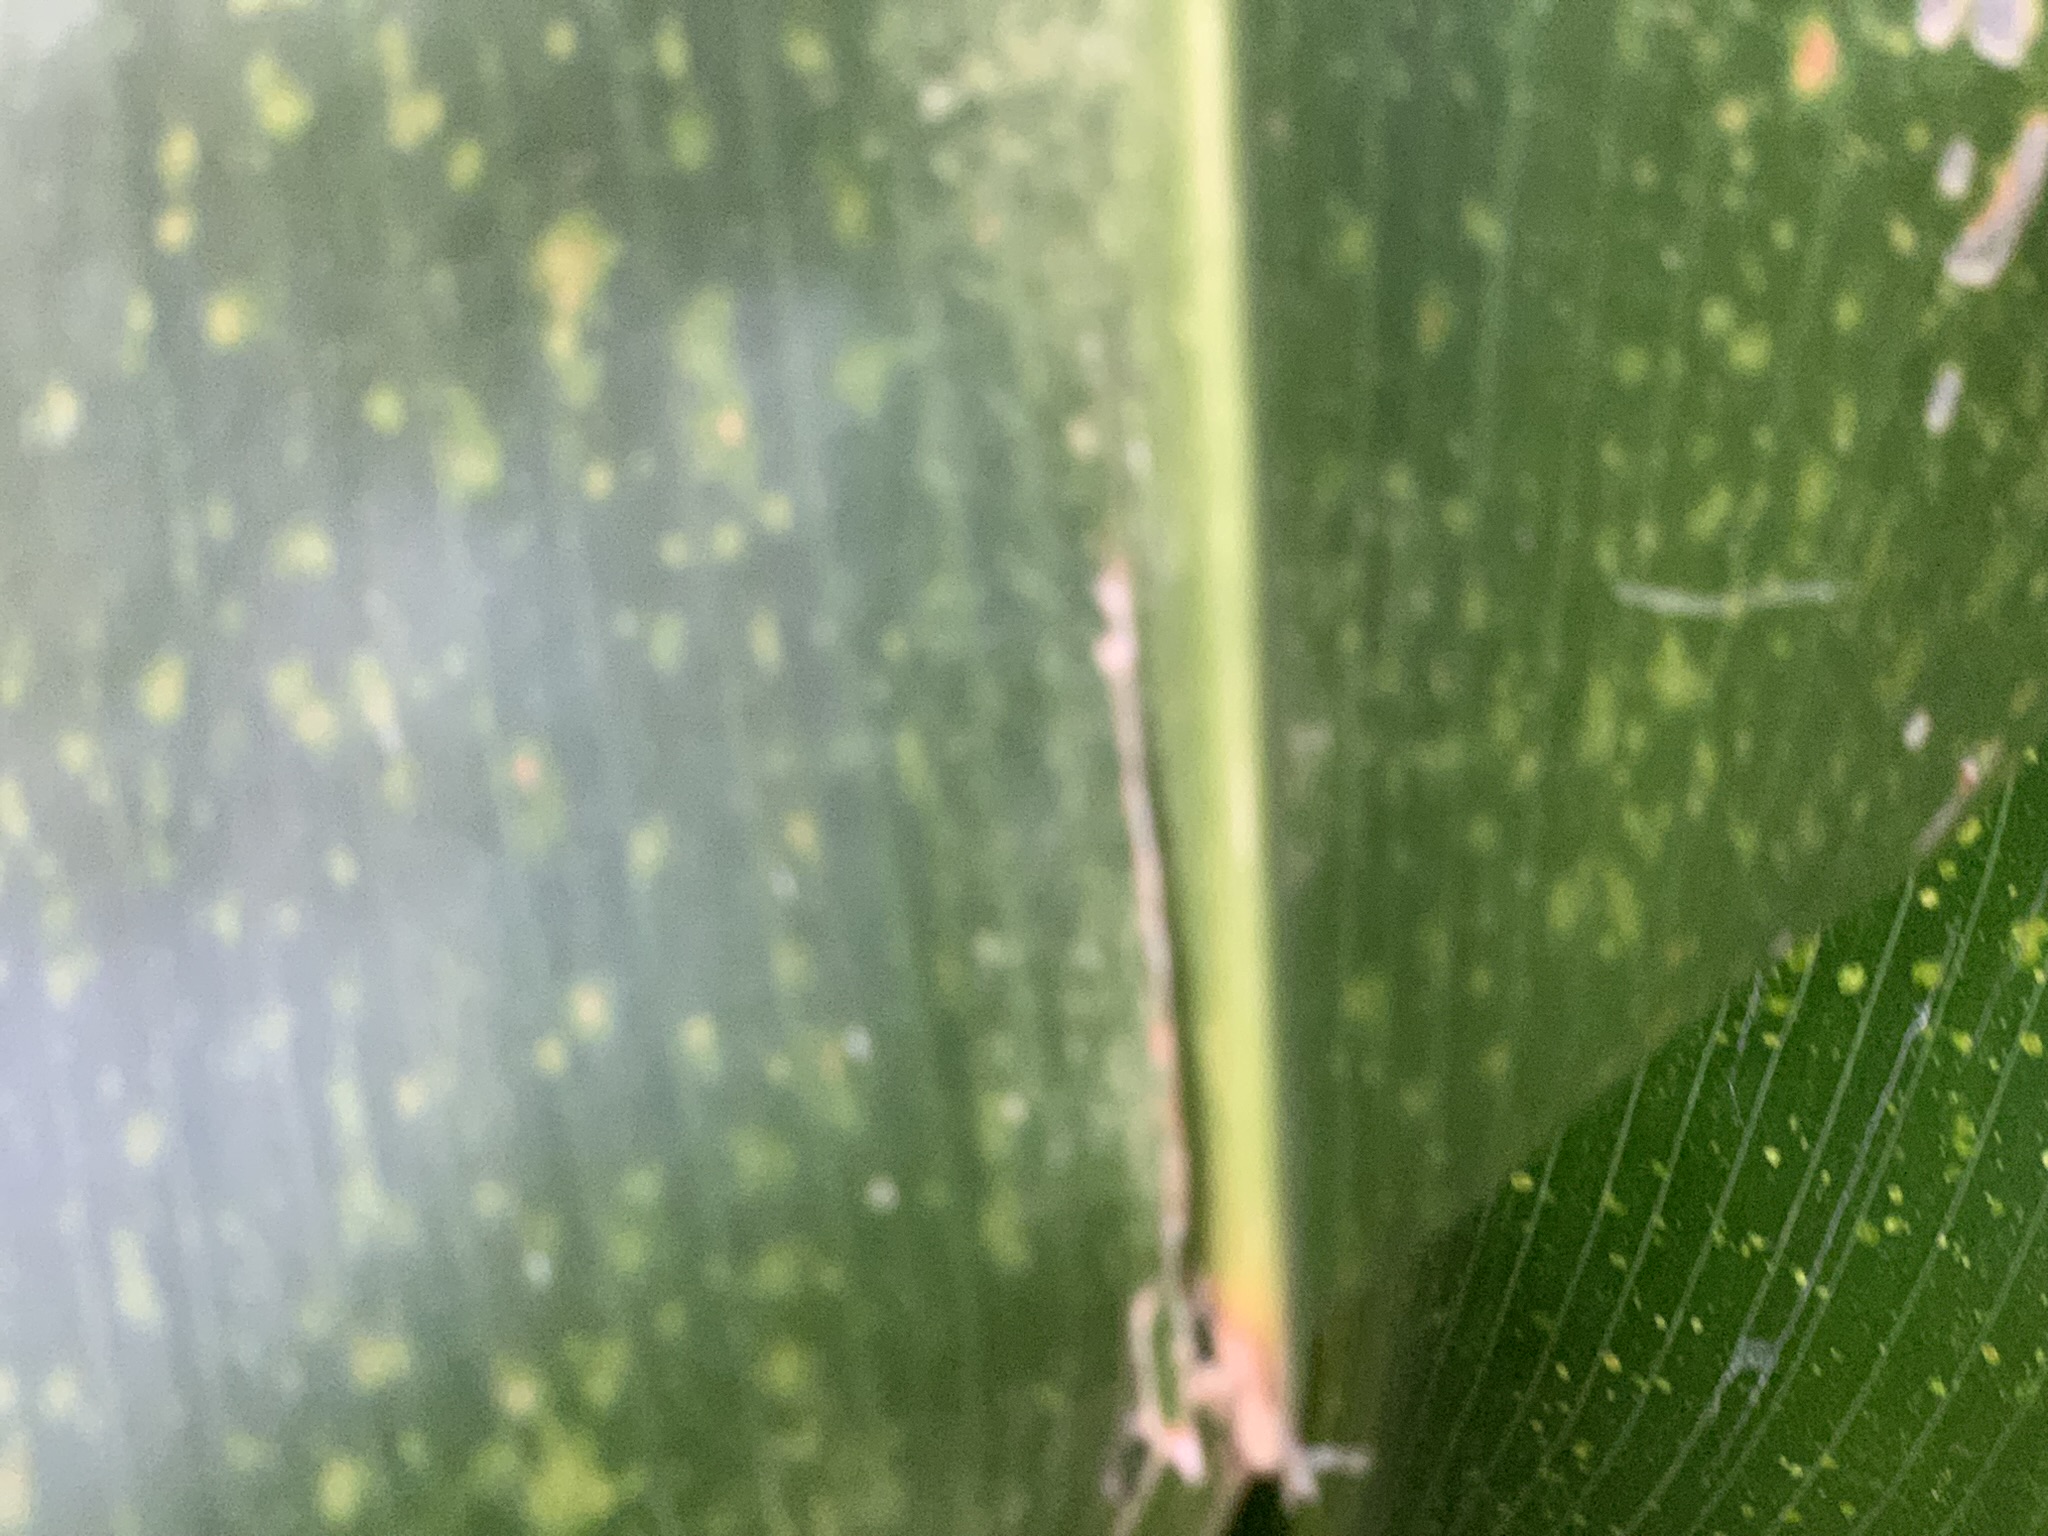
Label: MLN